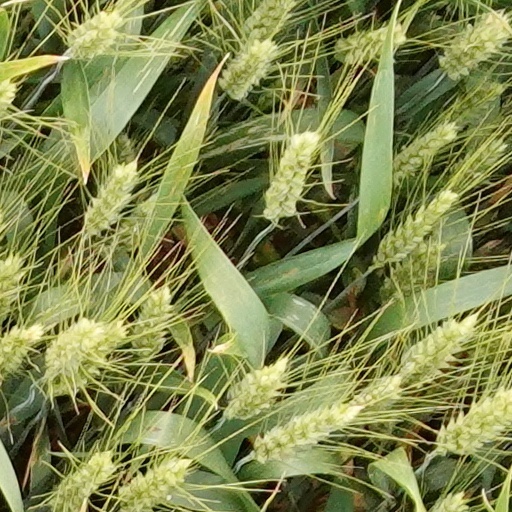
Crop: wheat